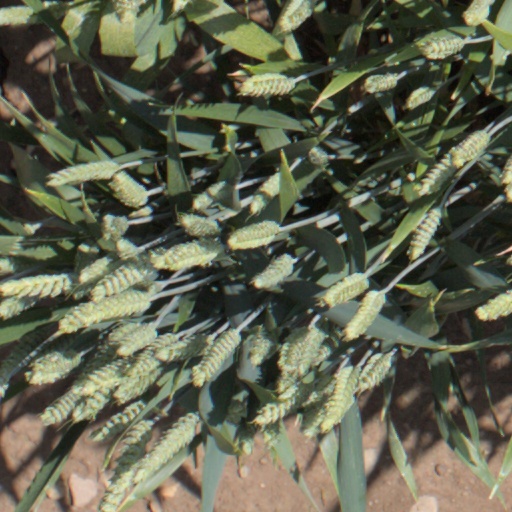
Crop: wheat